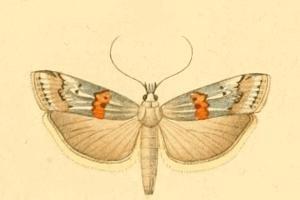
Les Phycitinae sont une sous-famille d'insectes de l'ordre des lépidoptères, de la famille des Pyralidae.